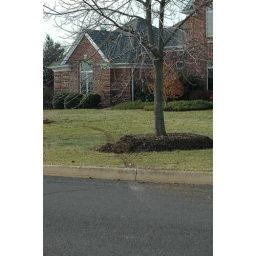
He then overcorrected and went flying into the neighbor's yard, missing the tree by only a few feet